1980 in India

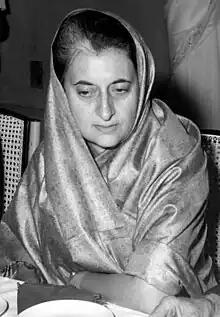
Indira Gandhi the first female Prime Minister of India is returned to the office a second time.

The Indian Hockey team won the Gold in the Olympics.